Salted squid

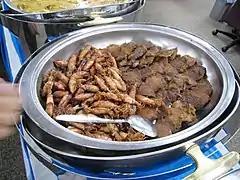
Salted squid as part of "prasmanan" buffet.

In Indonesia, dried salted squid is one of the popular processed seafoods available in traditional markets. Usually salted dried squid are washed and fried, either deep fried or stir fried, and consumed as a side dish with steamed rice. Stir fried cuttlefish might be cooked in green "sambal" chili paste.